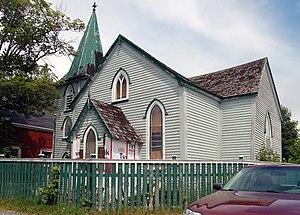
Voici la liste des lieux historiques nationaux du Canada situé à Terre-Neuve-et-Labrador. En mars 2011, on compte 44 lieux historiques nationaux à Terre-Neuve-et-Labrador, dont neuf sont administrés par Parcs Canada. De ce nombre, il faut rajouté aussi deux sites qui ont perdu leur désignations.